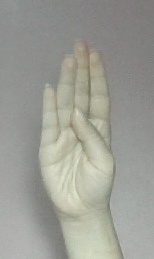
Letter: kaaf